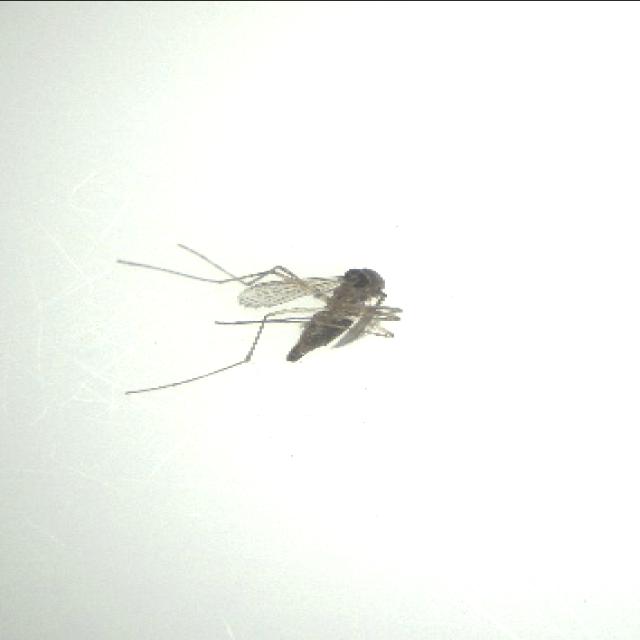
Species: culex_tritaeniorhynchus